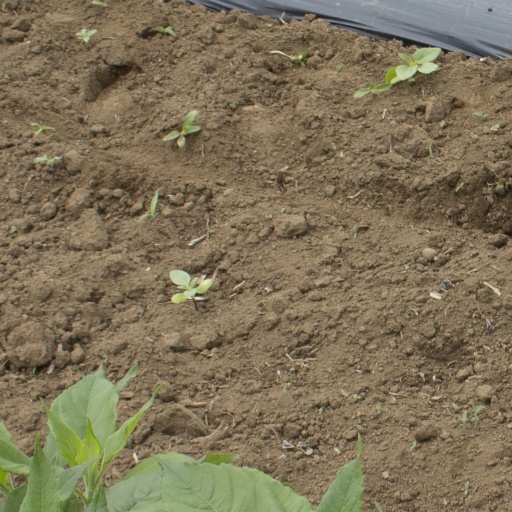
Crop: Jerusalem artichoke